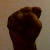
The image shows a hand gesture representing the letter 'S' in Indian Sign Language.